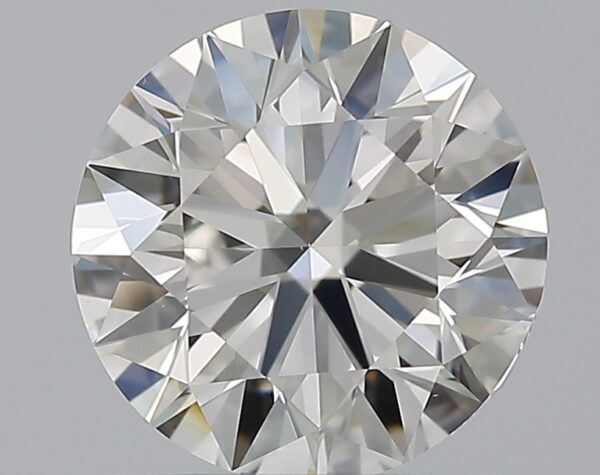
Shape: round
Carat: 1
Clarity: VVS2
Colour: G
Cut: EX
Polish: VG
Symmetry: VG
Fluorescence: N
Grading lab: GIA
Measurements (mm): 6.33 x 6.37 x 3.95